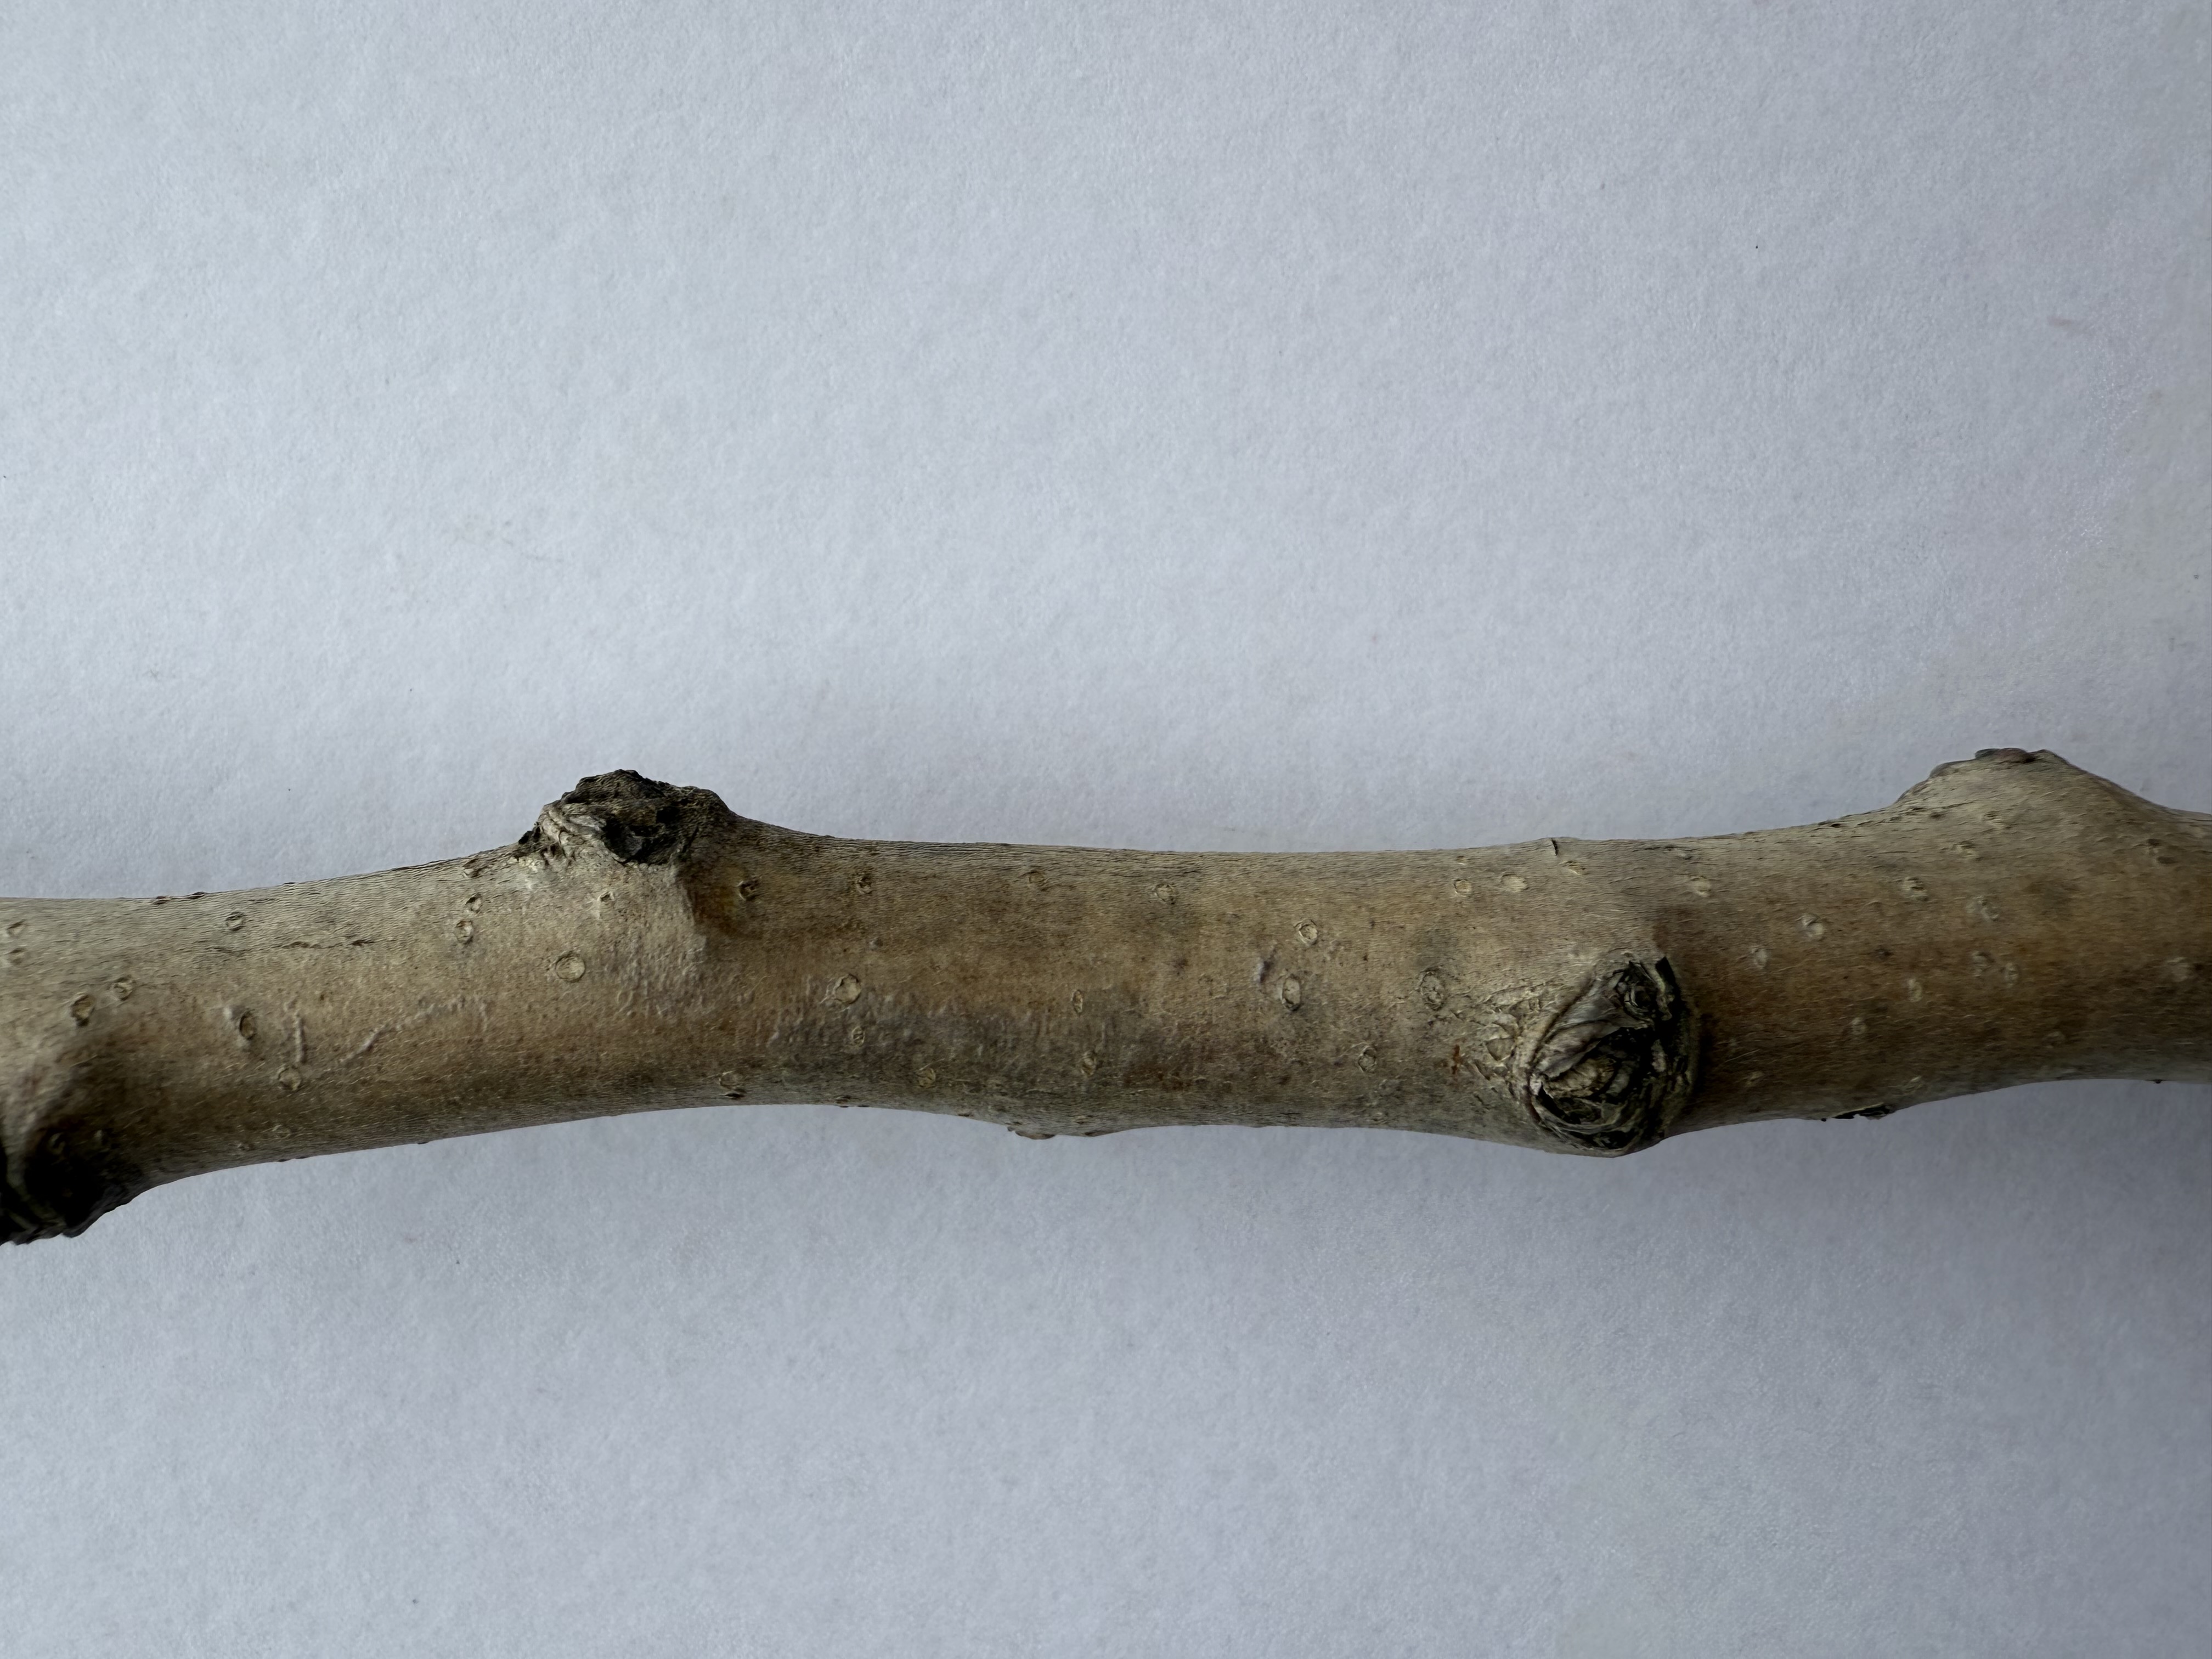
Variety: Medlar